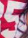
Number: 5